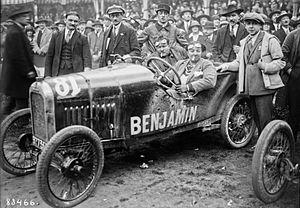
Violette Morris au Bol d'or sur cyclecar Benjamin en 1923 (circuit des Loges de Saint-Germain-en-Laye)
Le Bol d'or automobile est une compétition créée par Eugène Mauve en 1922 au titre de l'Association des anciens motocyclistes militaires, organisée conjointement jusqu'en 1955 avec le Bol d'or motocycliste, également compétition d'endurance mécanique sur 24 heures, grâce aux associations sportives de l'AMCF et de l'ACIF. Les compétitions ont lieu au printemps entre la mi-mai et le début juin, sauf en 1947.